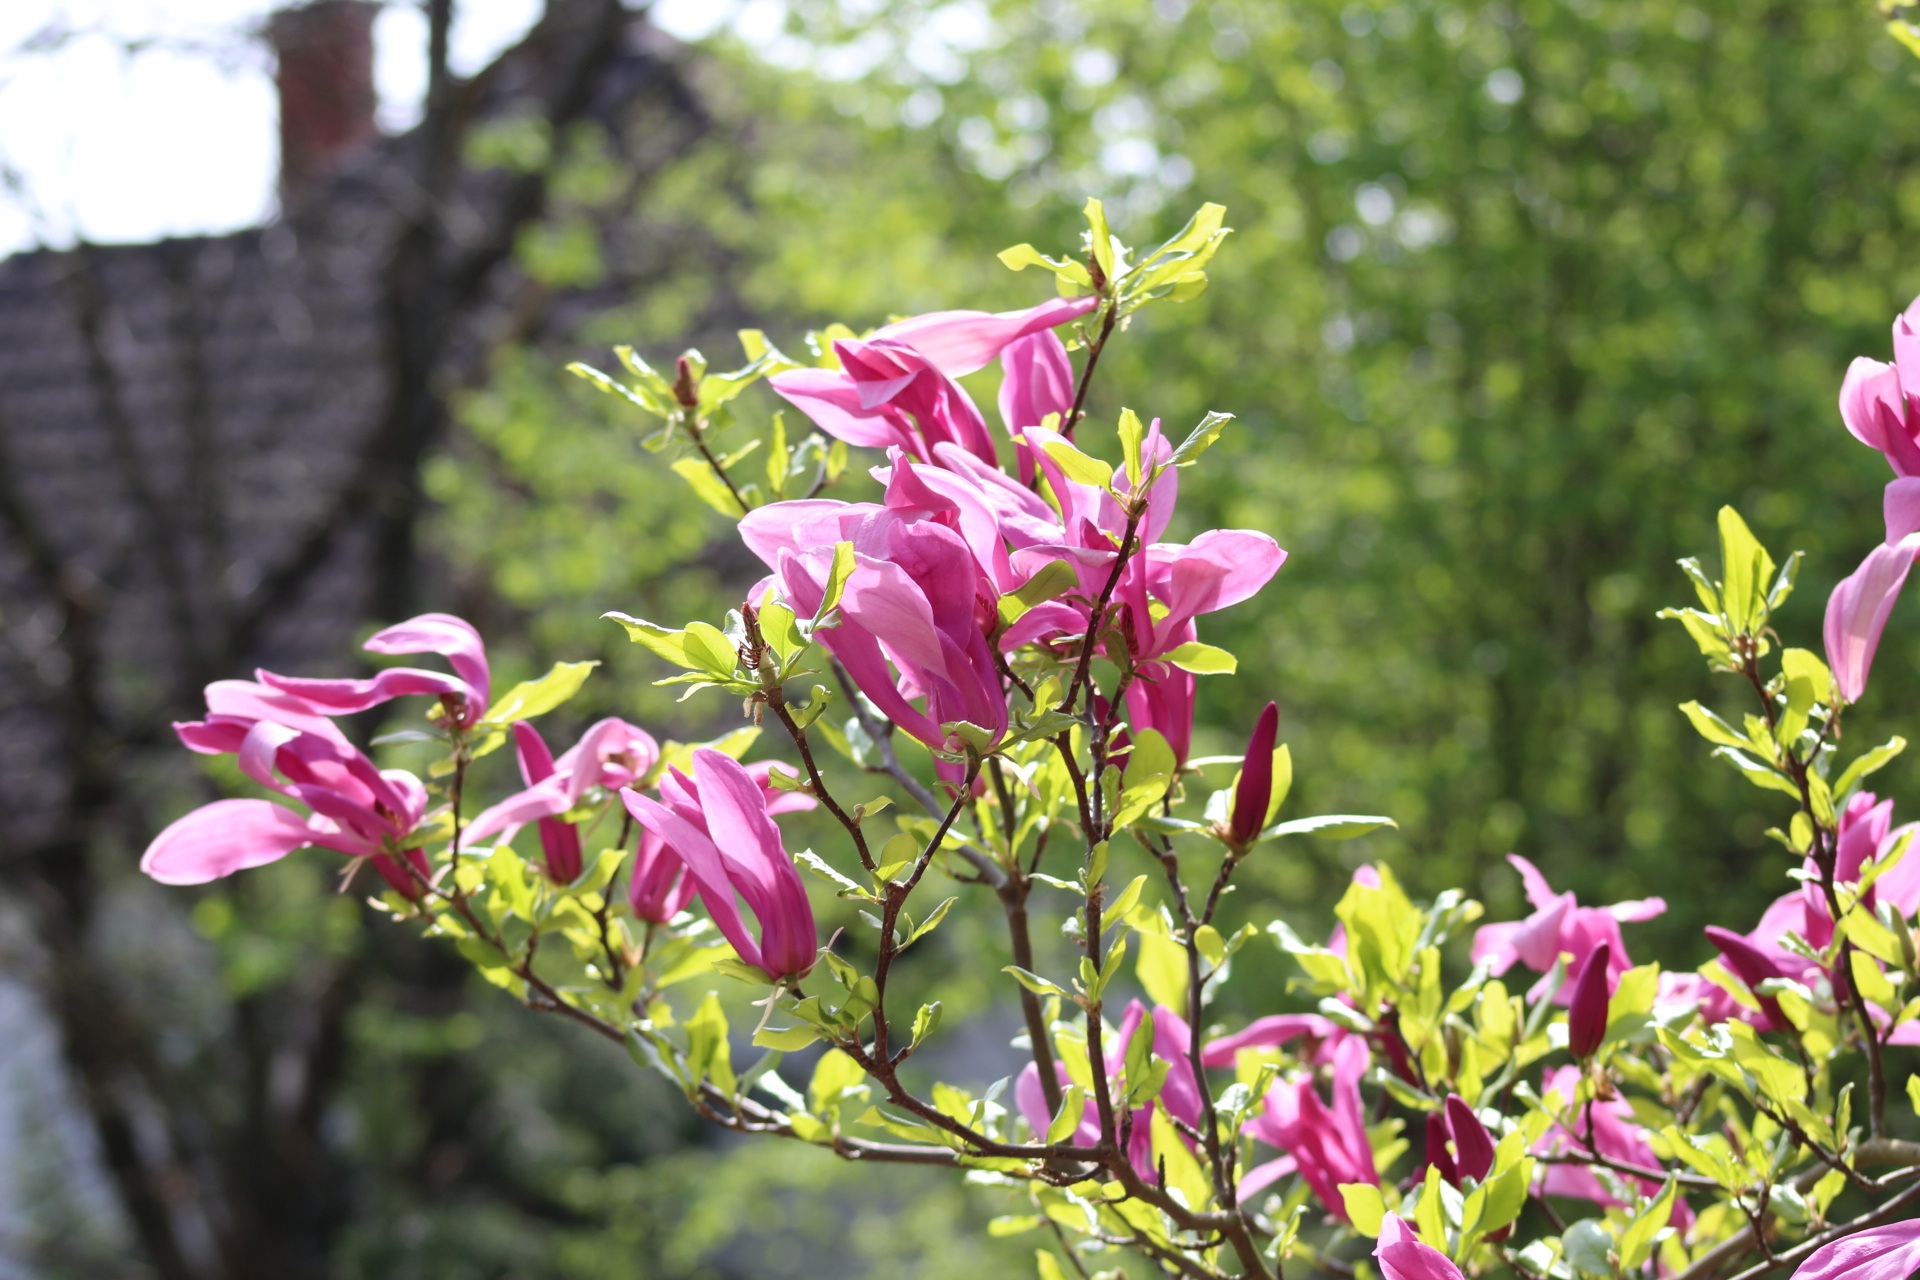
branch, blossom, plant, flower, van, spring, botany, garden, flora, wildflower, shrub, flowering plant, sopron hungary, woody plant, land plant, secret garden